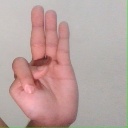
अक्षर: भ